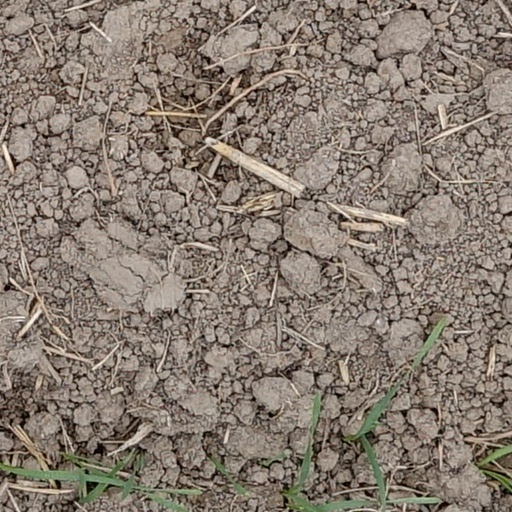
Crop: wheat